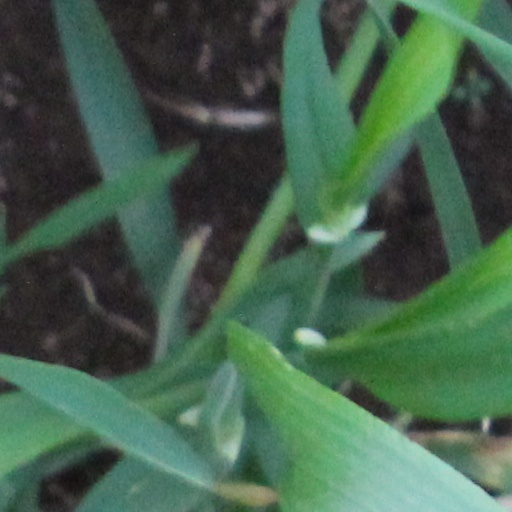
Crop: wheat